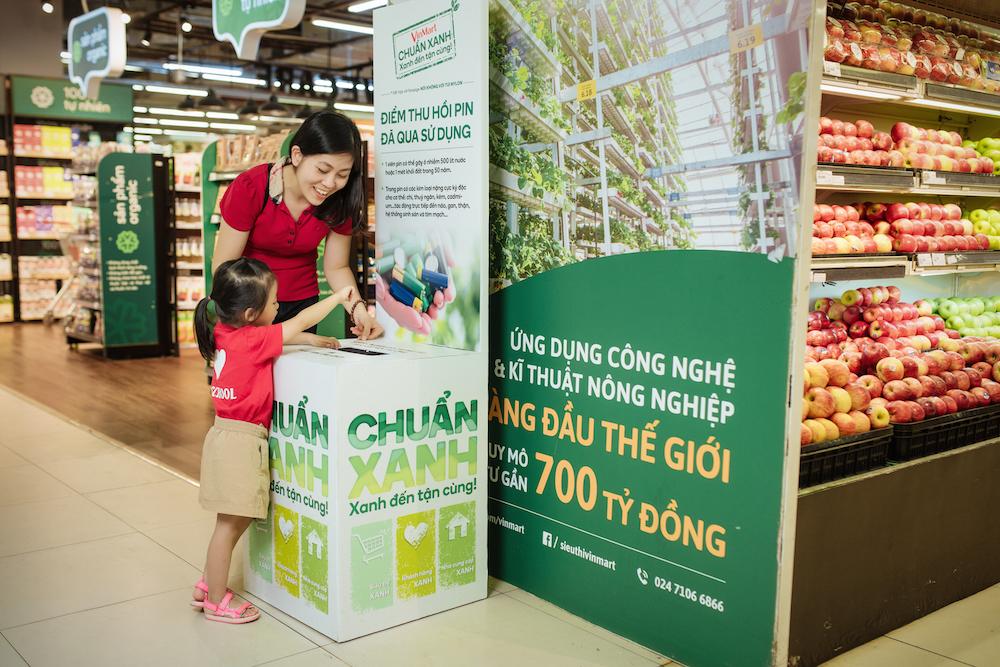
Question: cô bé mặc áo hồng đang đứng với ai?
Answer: với người phụ nữ mặc áo hồng